Birstall, Leicestershire

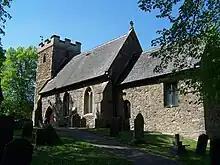
Church of St James the Great, Birstall on Church Hill. Here lies the grave of John Hannah (VC).

Birstall lies on the A6 and is the last major settlement before Leicester when arriving from the north. Birstall thus forms part of the Leicester Urban Area. The village centre lies just off the A6, along Sibson Road. The village contains two supermarkets, a garden centre and a variety of other shops. There are a number of schools, including Highcliffe Primary School, Riverside Primary School, Hallam Fields Primary School and The Cedars Academy. The village contains the Church of St James the Great, Birstall, the St Teresa Roman Catholic church and Birstall Methodist Church.